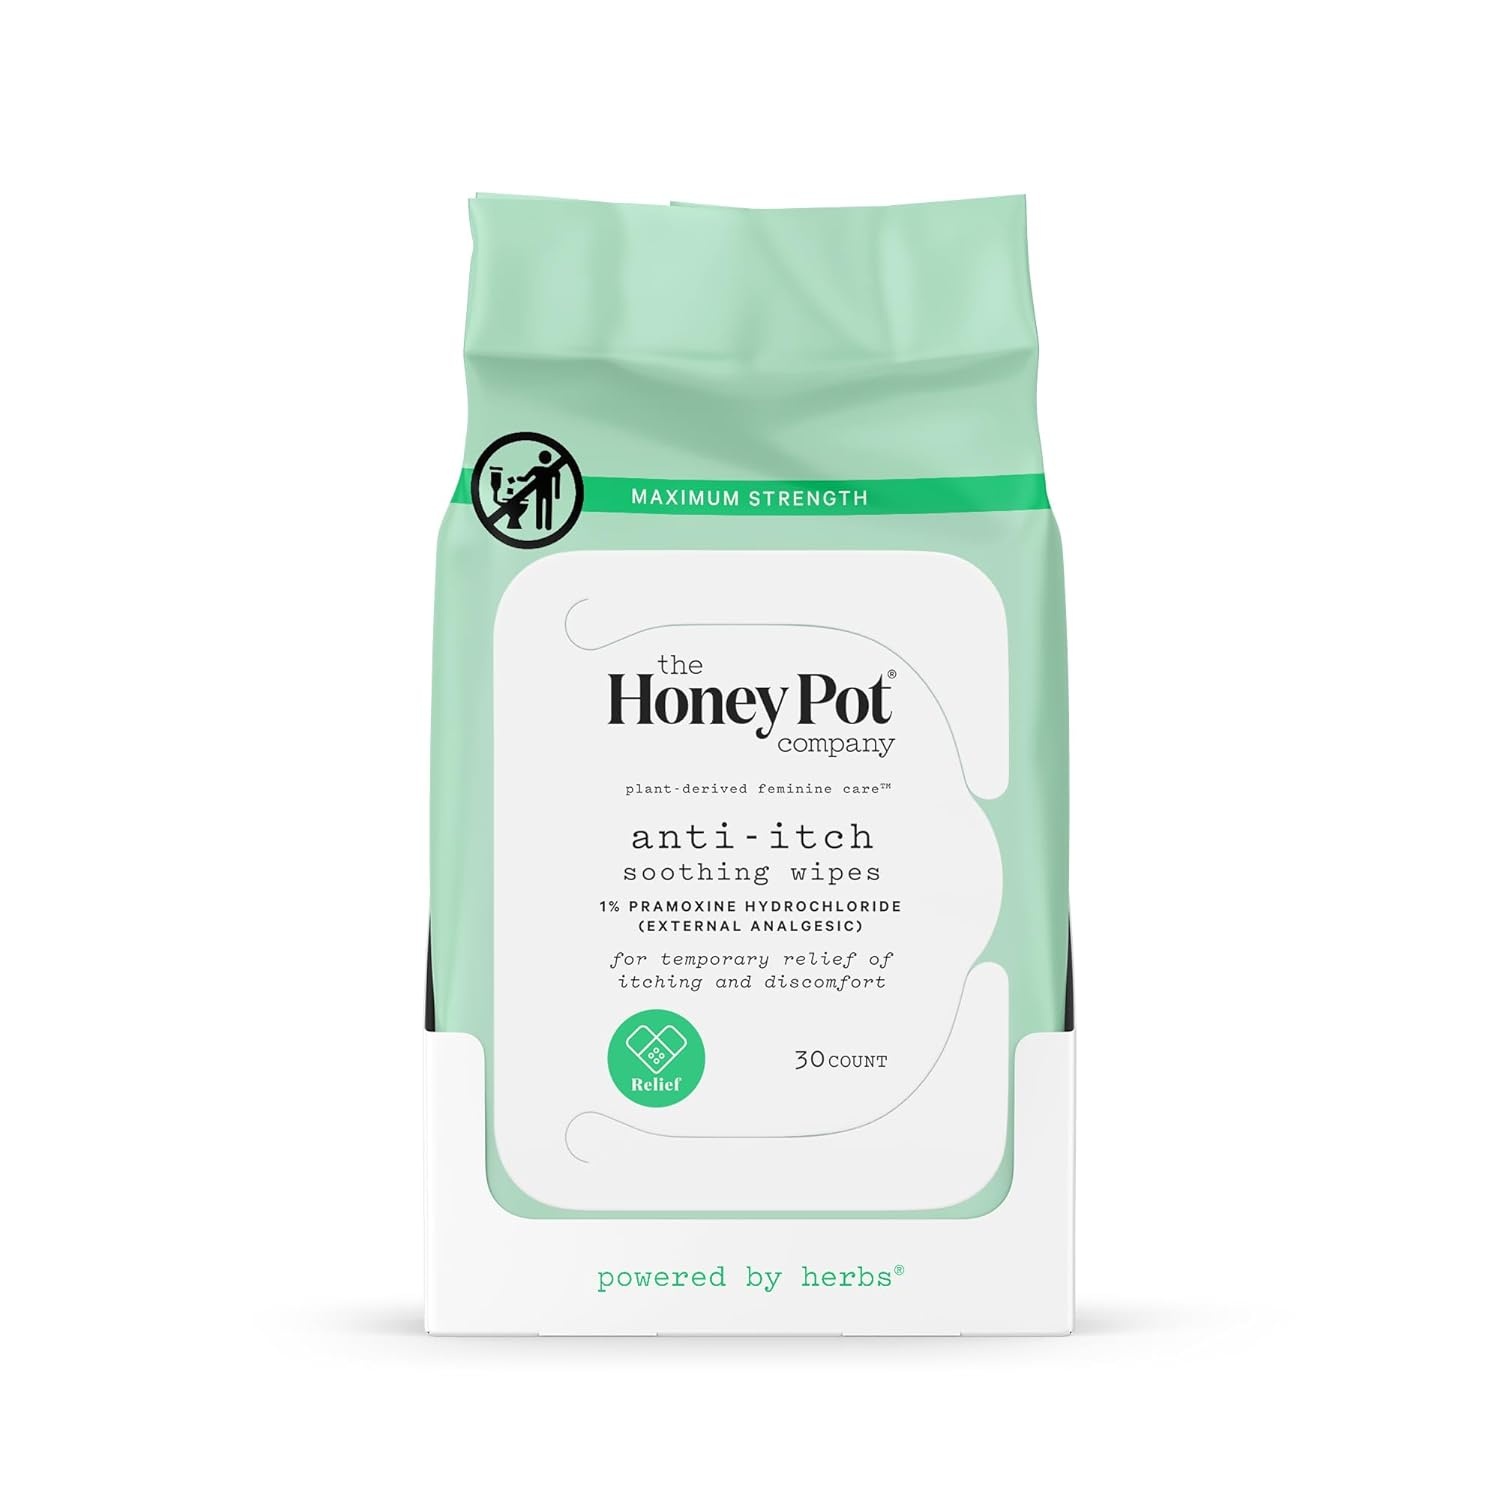
The Honey Pot Company - Anti-Itch Soothing Feminine Wipes - At Home or On the Go Medicated for Temporary Relief of Itching and Discomfort - Maximum Strength - 30 ct.
Overview Brand : The Honey Pot Company Skin Type : Sensitive Unit Count : 30.0 Count Number of Items : 1 Special Feature : Flushable, Individually Wrapped, Septic Safe About this item Instant Vaginal Itch Relief: The Honey Pot Company's herbal anti itch vaginal soothing wipes that is designed to provide instant and long lasting relief from itch and discomfort Contains the medicinal potency of pramoxine hydrochloride for relief with the delicacy of plant derived ingredients to support vaginal itching and discomfort Designed with calendula to support good bacteria, lavender to soothe and calm, and aloe vera for hydration; Made to support a healthy vaginal eco system, maintain a healthy pH range and soothe vaginal discomfort; This formula delivers results without burning or irritating the vulva To use: Wipe front to back, simple as that; Apply to affected area no more than 3 to 4 times a day for ensured relief from intense itching and irritation A message from our founder Bea Dixon: I was suffering with BV when an ancestor came to me in a dream and gifted me with a vision to heal myself; With her help I created The Honey Pot feminine care powered by herbs that is backed by science, clinically and gynecologist tested; Made by humans with vaginas, for humans with vaginas because it takes one to know one
Brand: TheHoneyPotCompany
Category: Health & Beauty > Personal Care > Feminine Sanitary Supplies > Feminine Douches